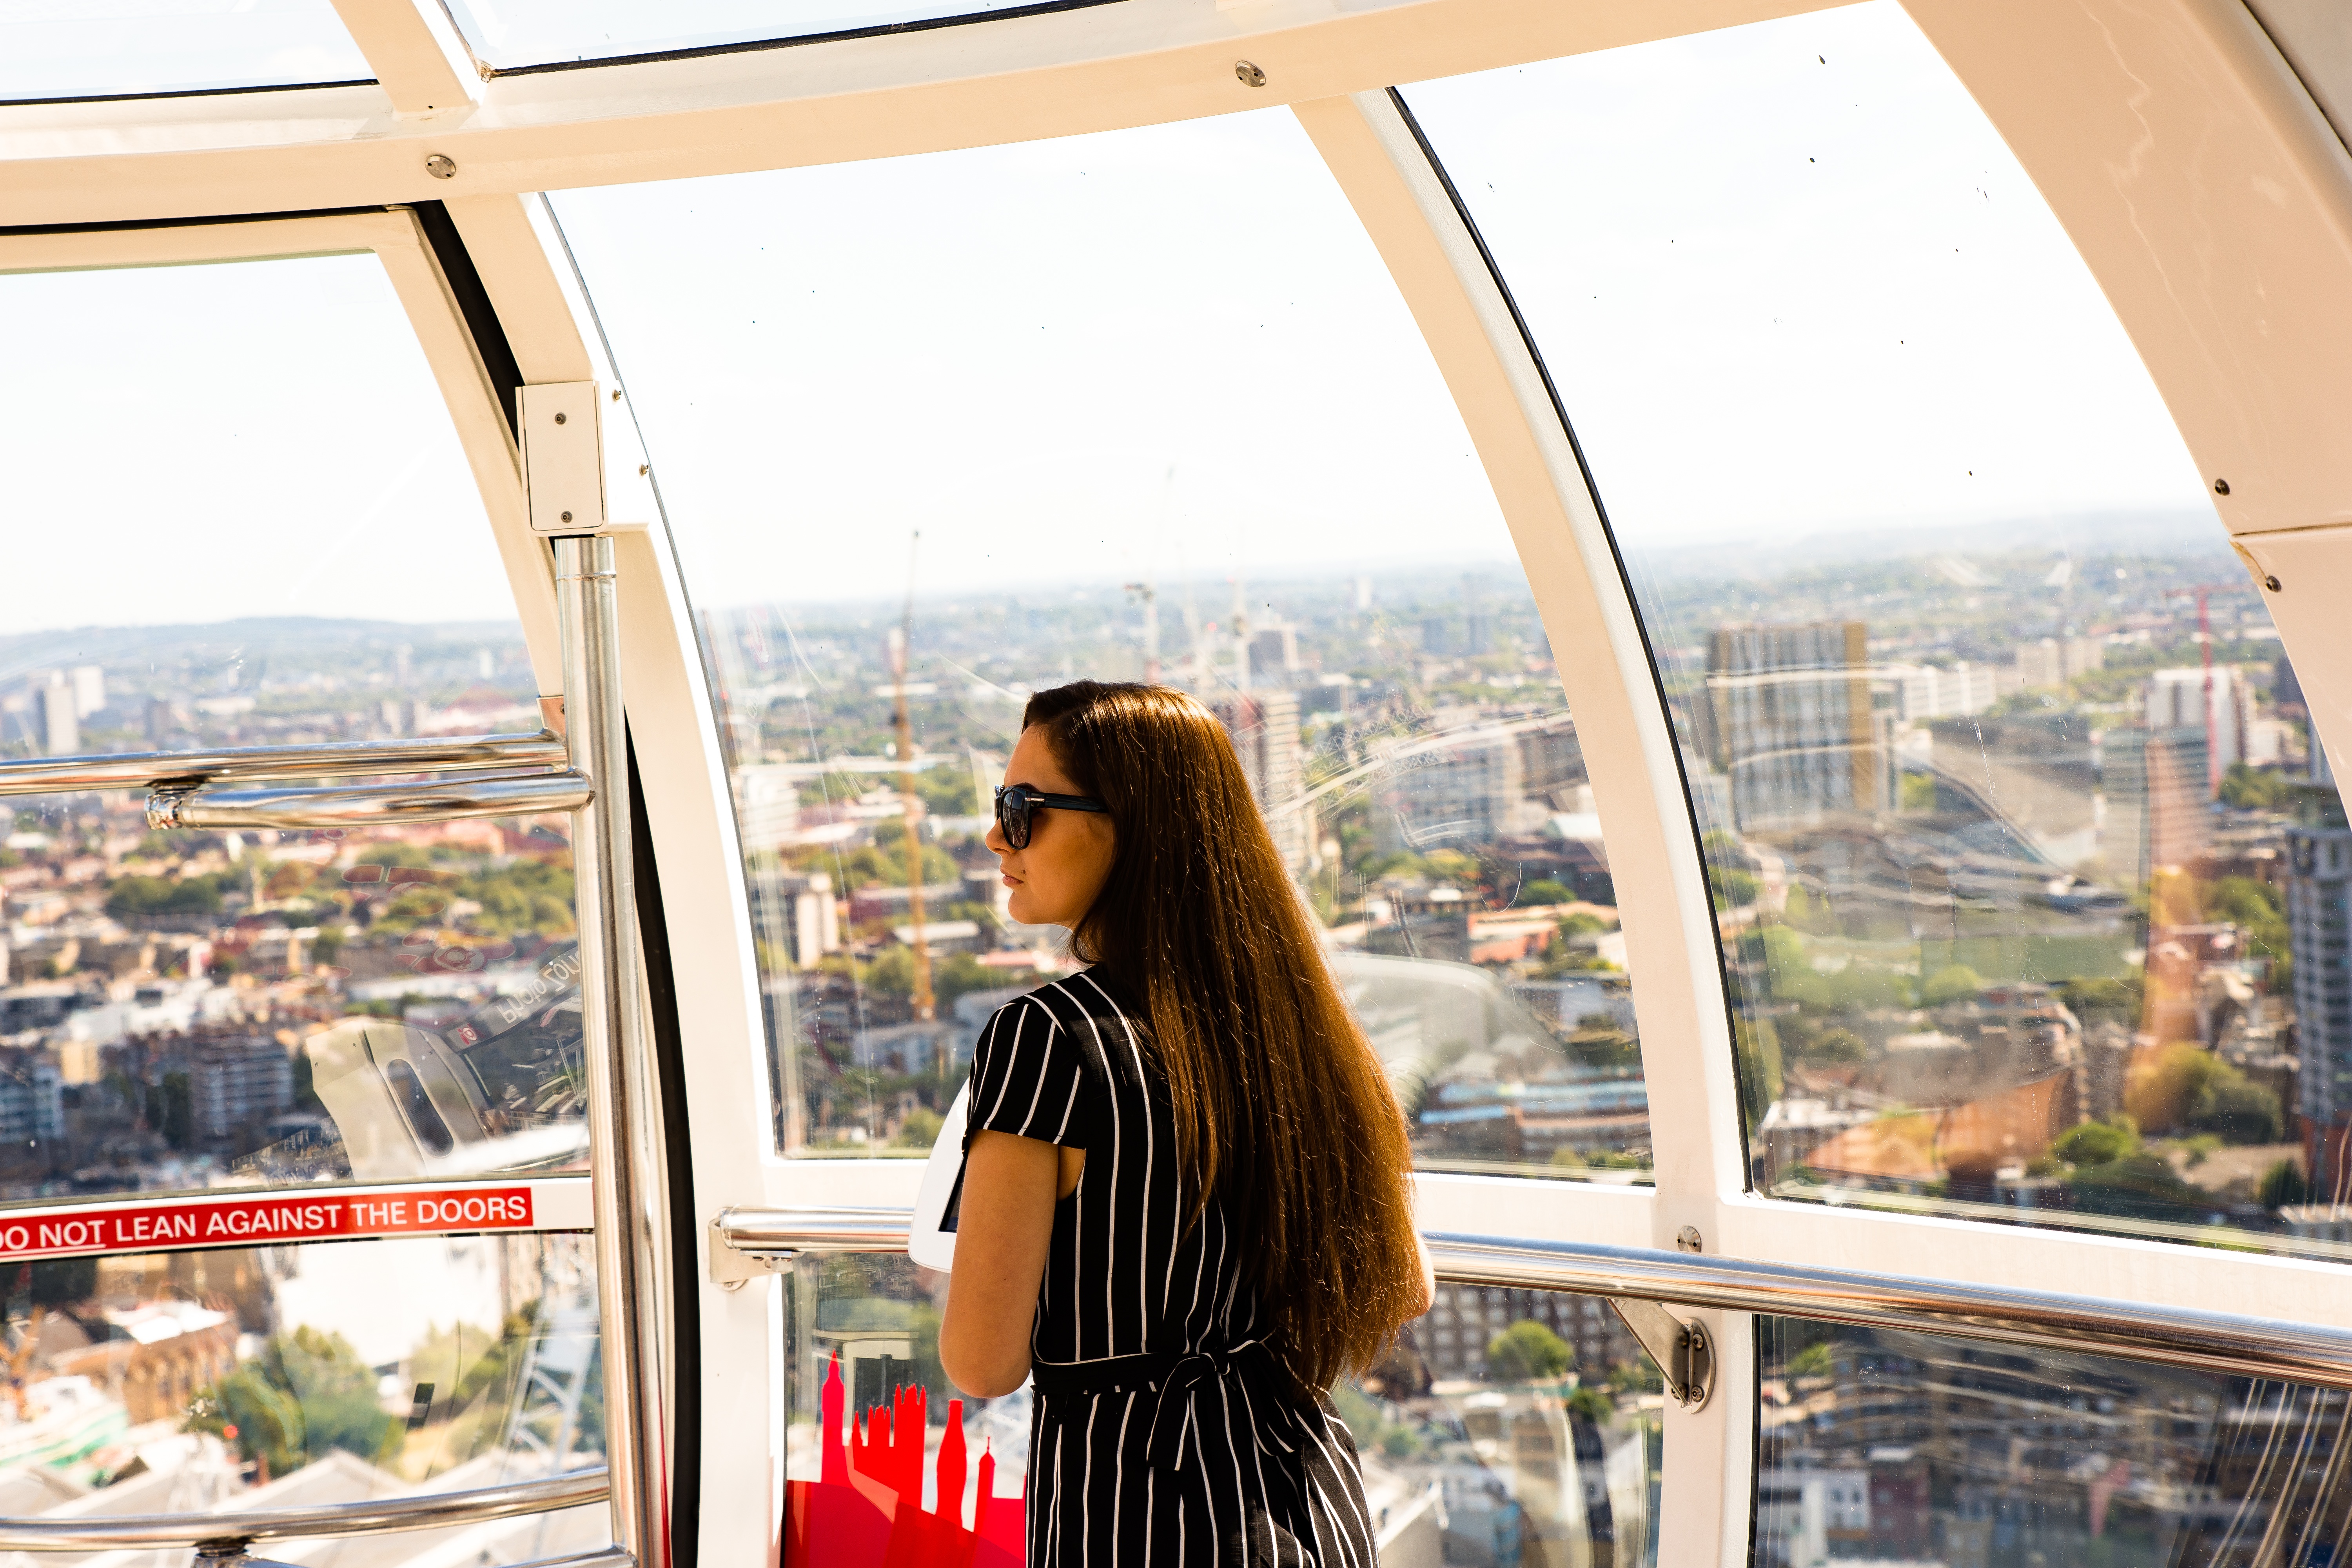
window